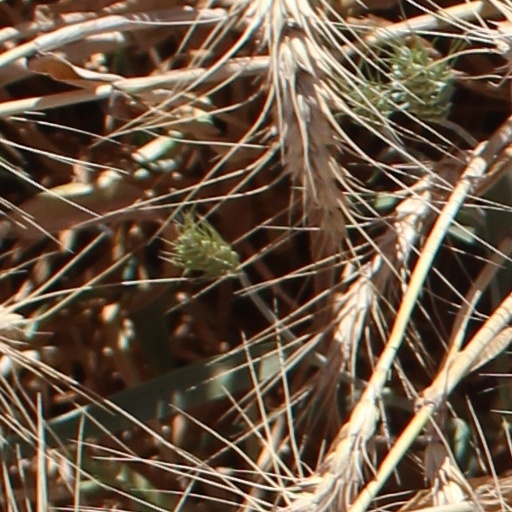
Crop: wheat